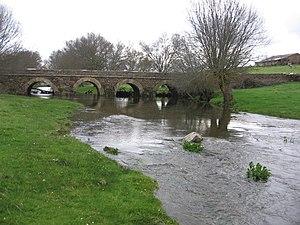
Le Huebra est un cours d’eau espagnol coulant dans la communauté autonome de Castille-et-León et un affluent gauche du fleuve le Douro.